Honey Feast of the Saviour

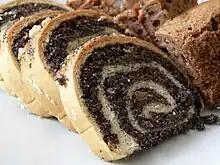
Poppy seed roll baked during the Festival.

On this day, the faithful bake poppy seed rolls. The festive meal often begins with this dish.